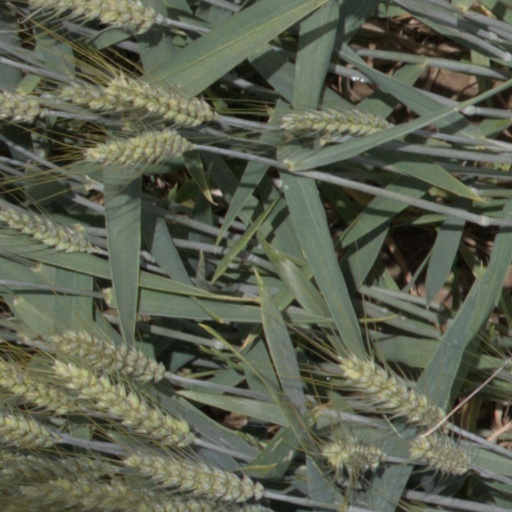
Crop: wheat